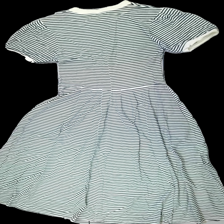
View: back
Type: Dress
Category: Ladies
Brand: Missing
Colors: Black, White
Material: 100% cotton
Pattern: Striped
Cut: Regular
Season: All
Trend: 80s
Stains: Major
Smell: Major
Damage: gul krage
Damage location: top center
Damage 2: fläck
Damage 2 location: bottom center
Damage 3 location: top center
Price range: <50
Recommended usage: Export
Description: randig klänning, gul runt krage och armar. luktar gammal dam.
Comment: vintage